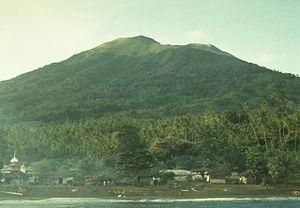
Le mont Gamkonora, en indonésien Gunung Gamkonora, aussi appelé Gamkanora, Gamkunora, Gammacanore ou encore Gammakunowa, est un volcan d'Indonésie qui constitue le point culminant de Halmahera avec 1 635 mètres d'altitude.